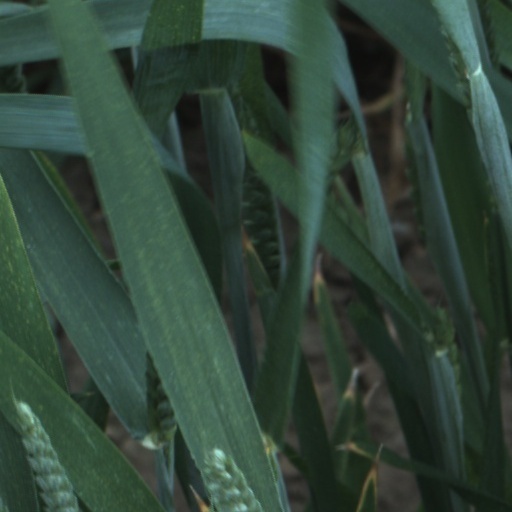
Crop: wheat